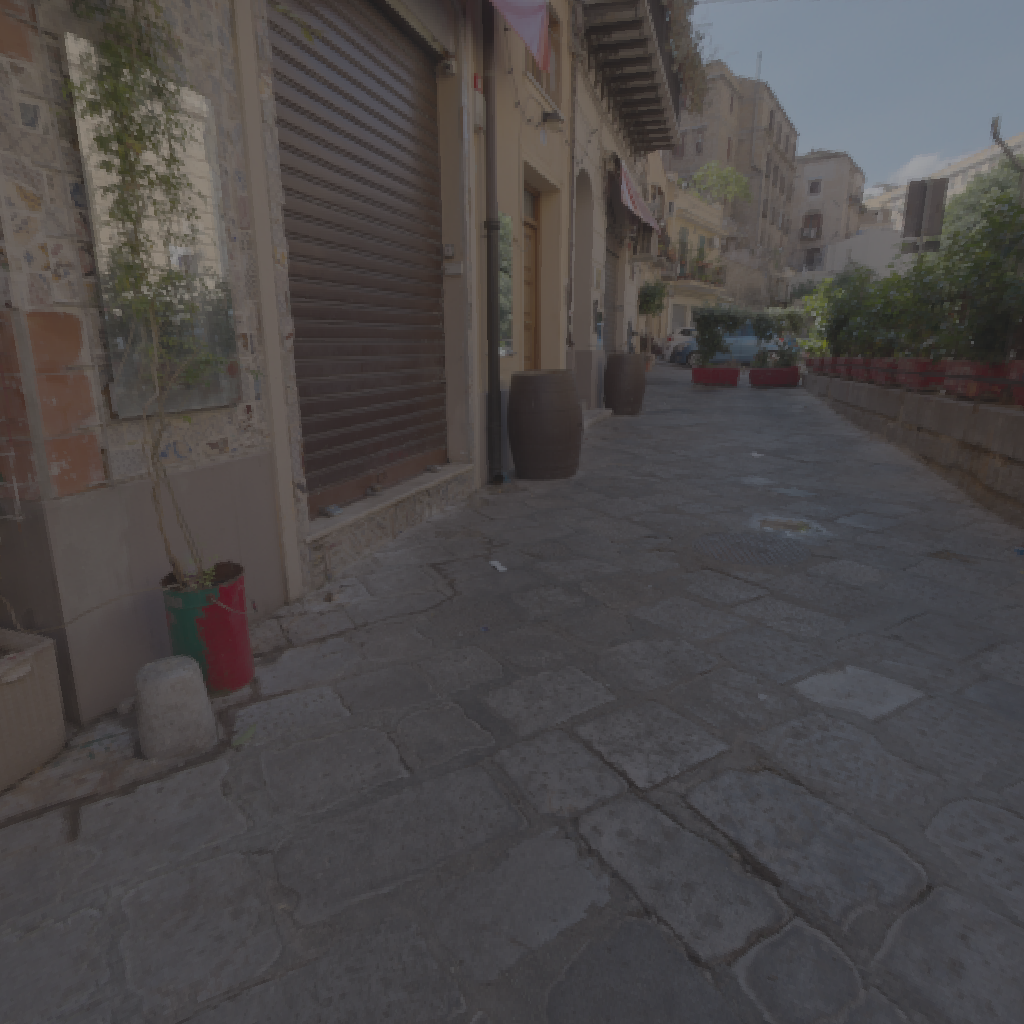
scene-linear HDR photo, Palermo Sidewalk, outdoor, with visible sun, street, europe, alley, plant, stair, urban, morning-afternoon, clear, low contrast, natural light, high dynamic range, physically based lighting